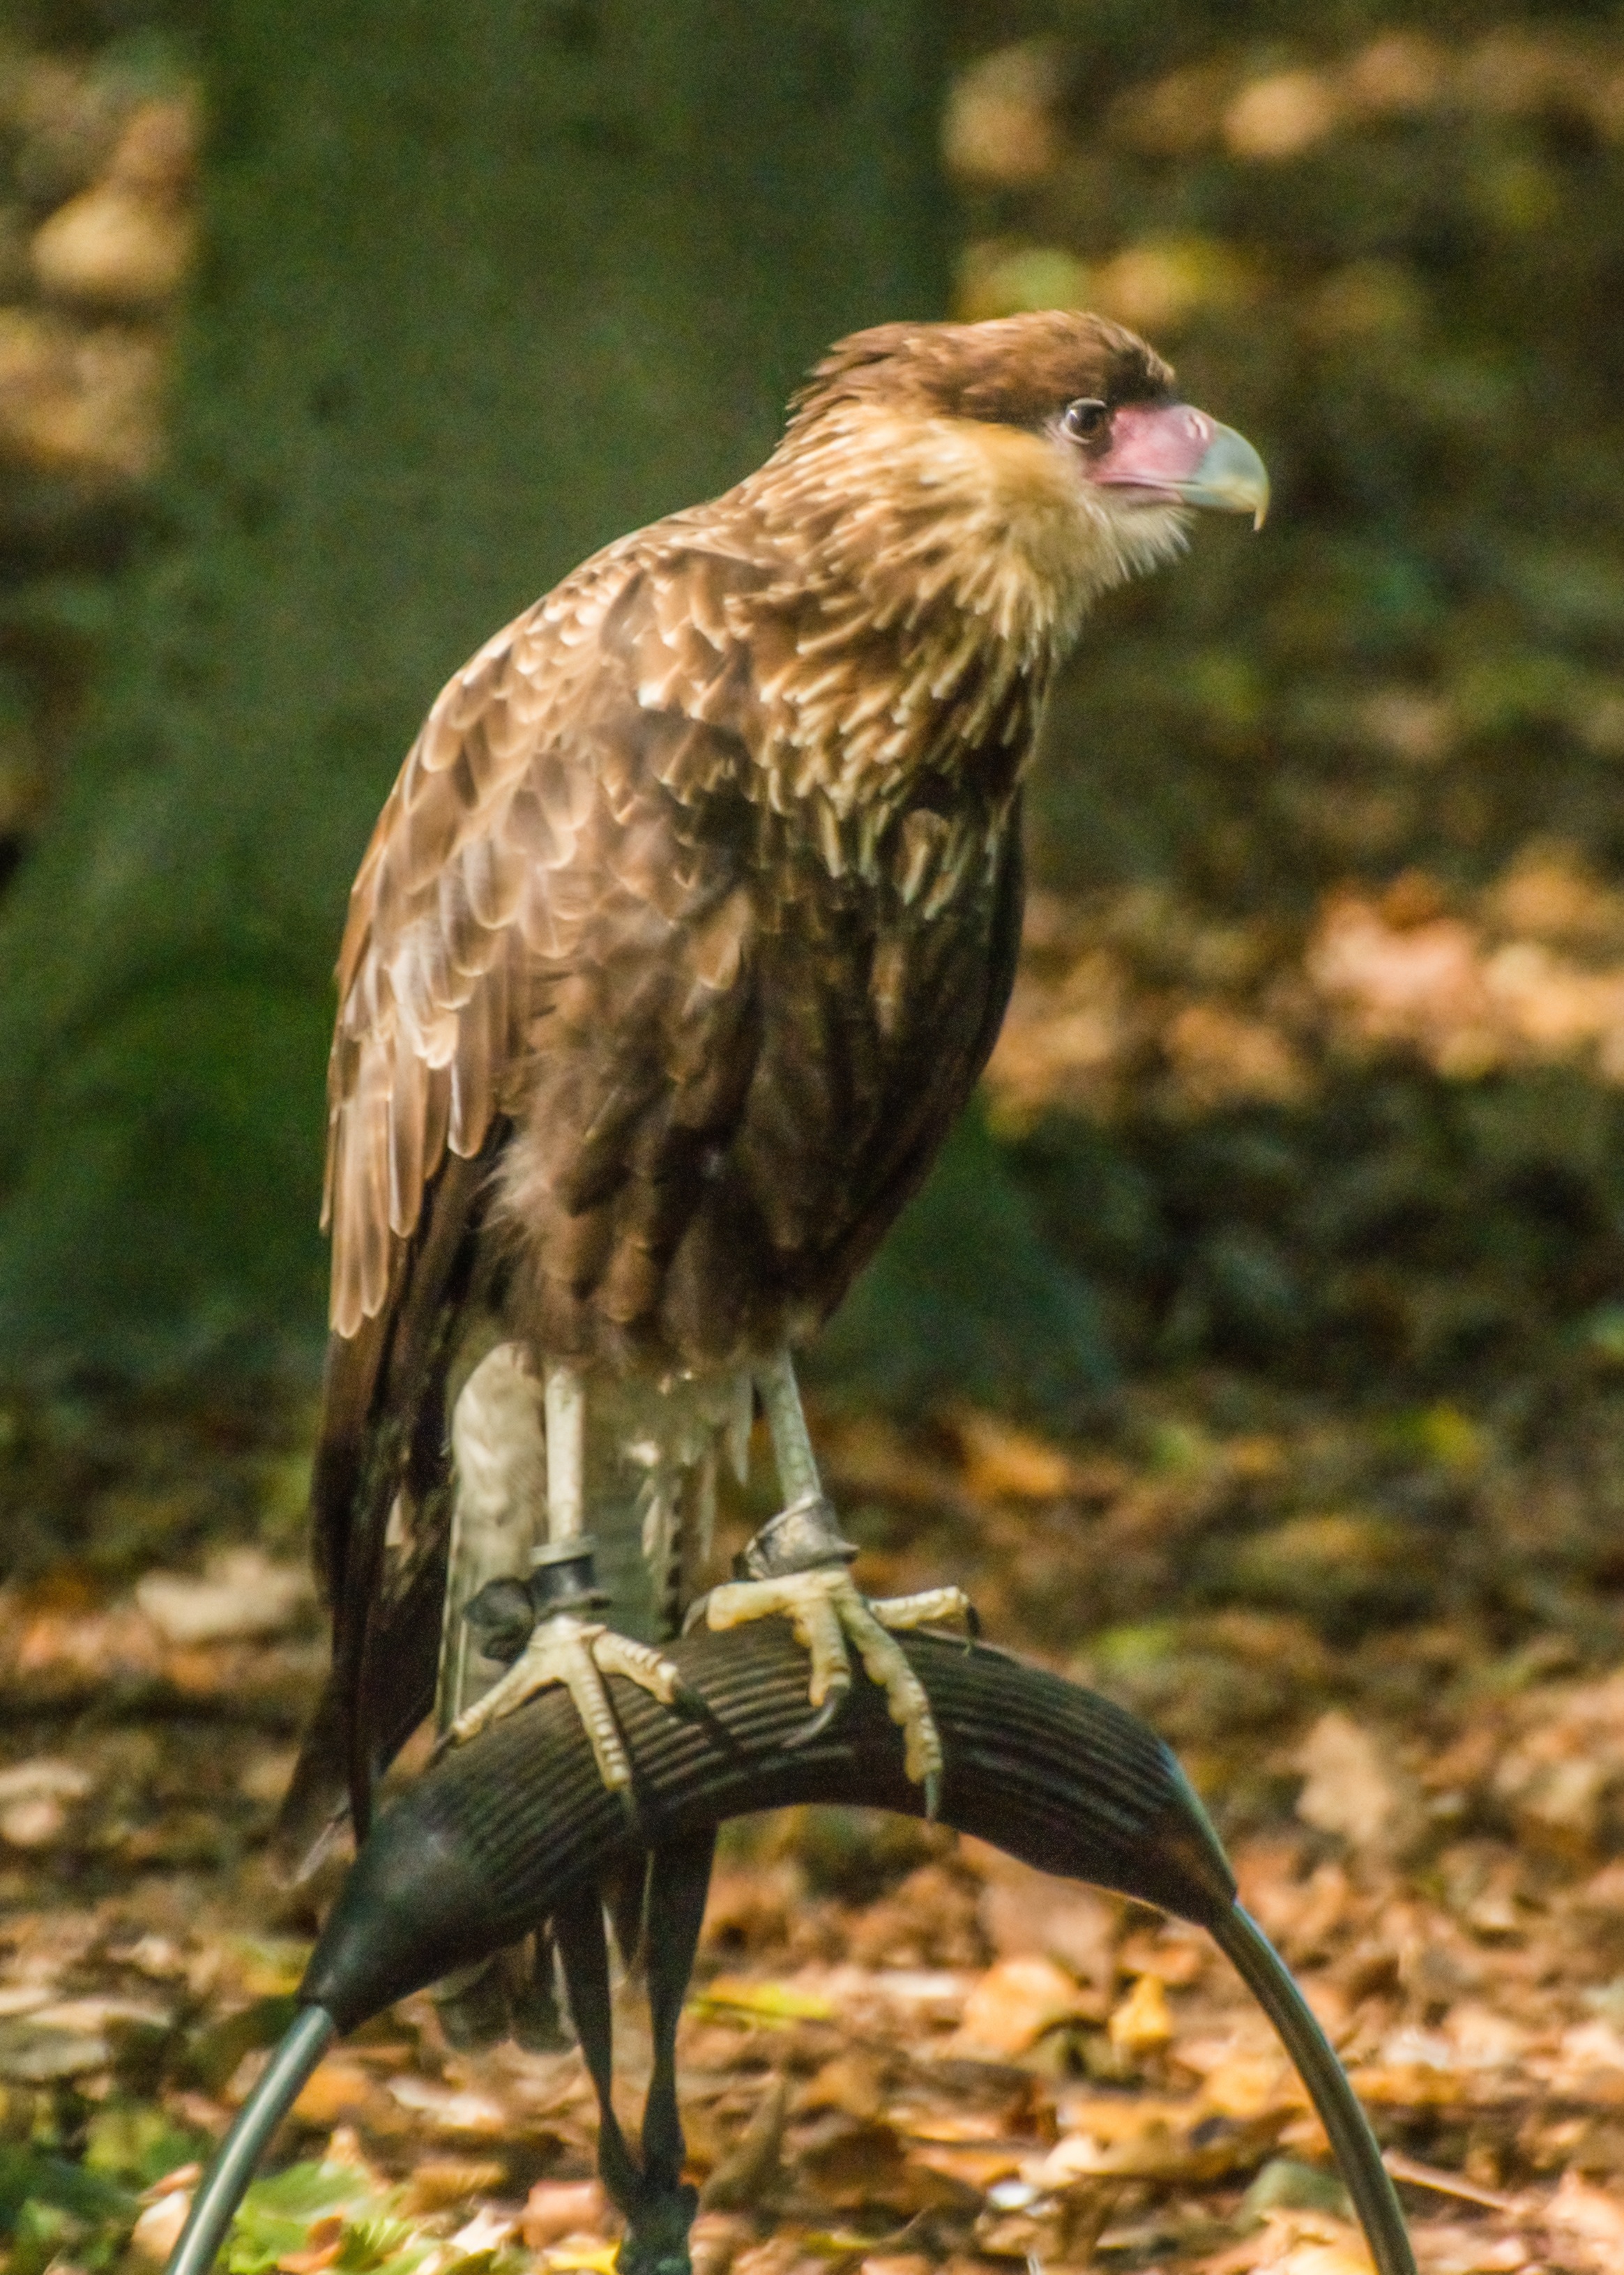
nature, bird, animal, wildlife, beak, hawk, fauna, bird of prey, birds, feathers, vertebrate, falcon, buzzard